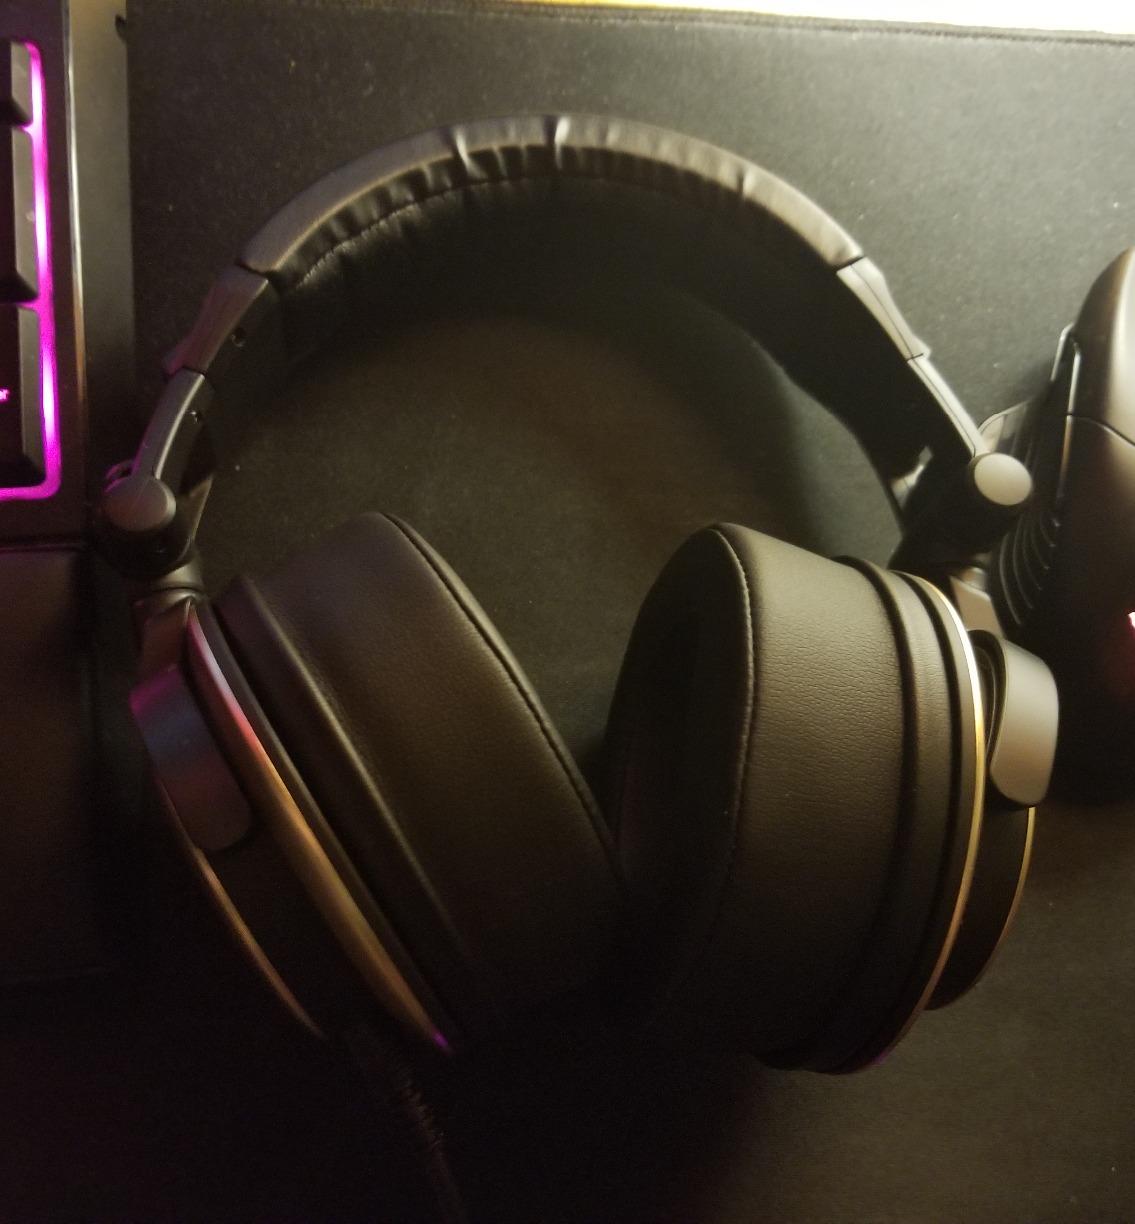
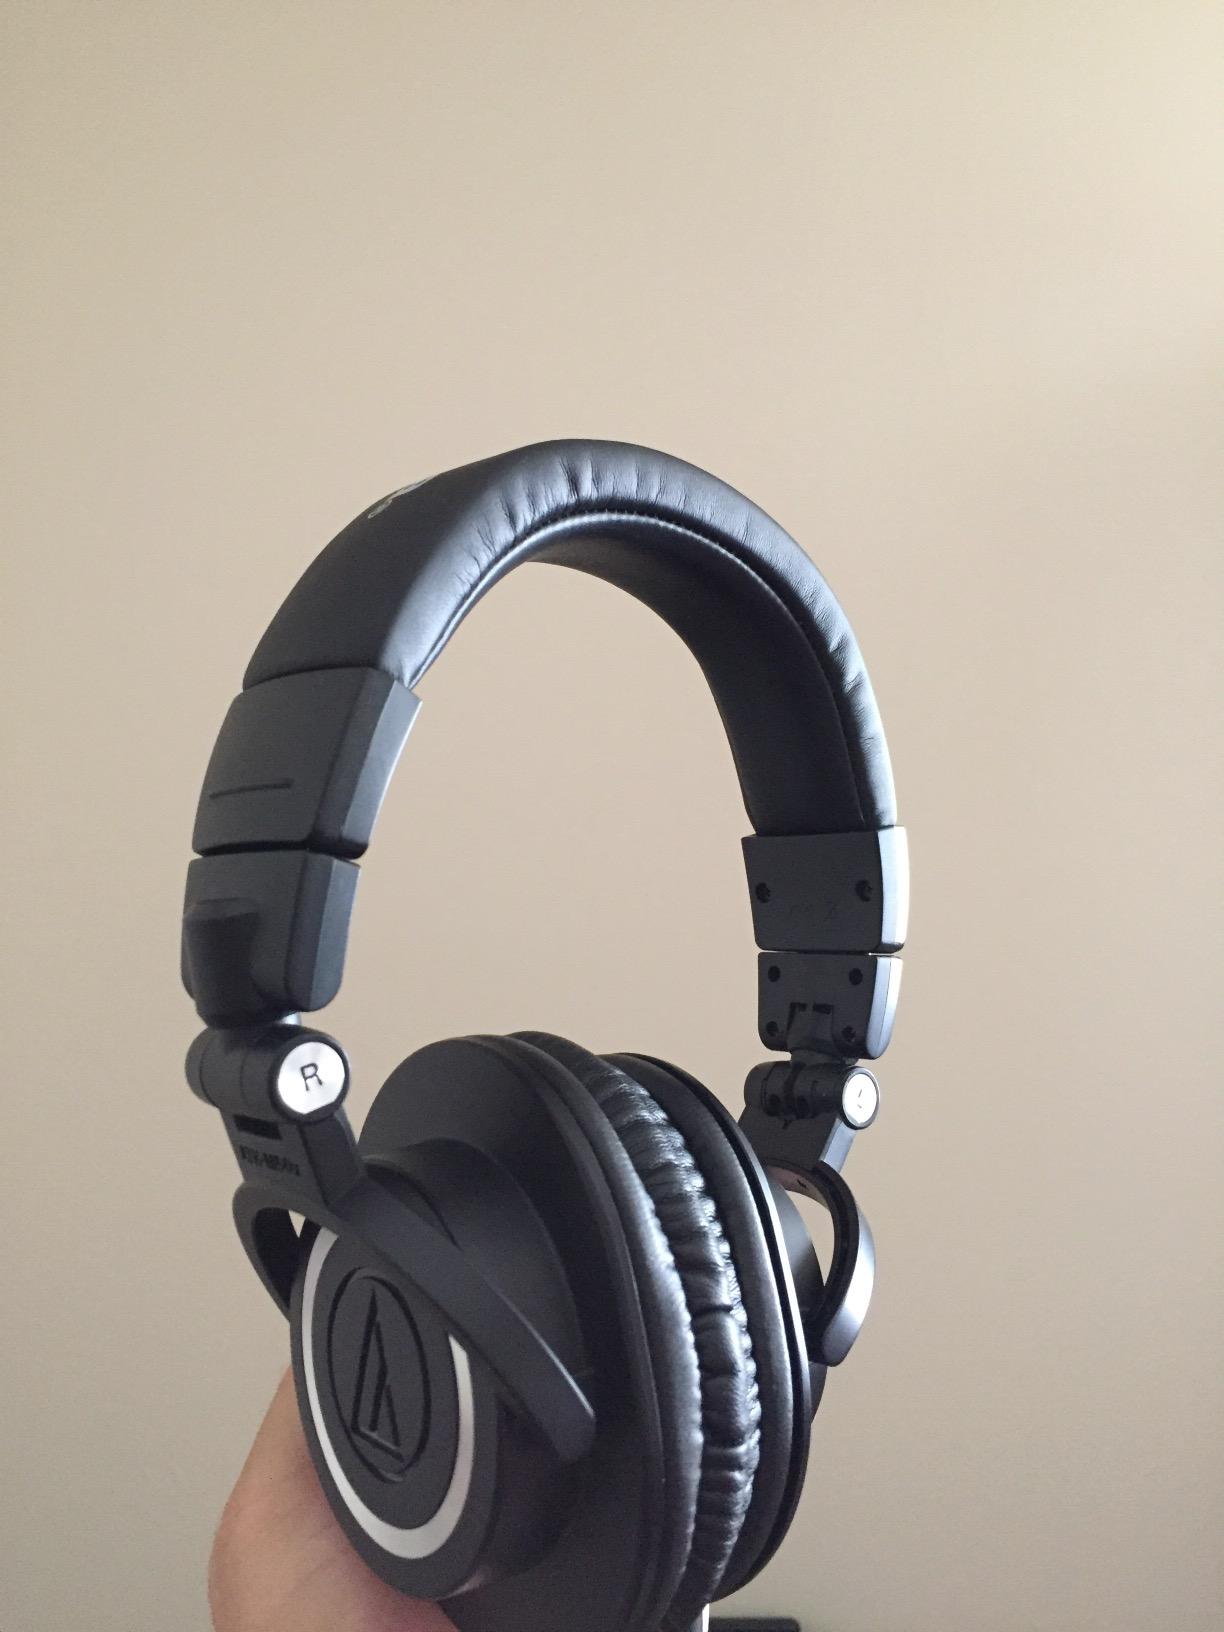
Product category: headphones
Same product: no